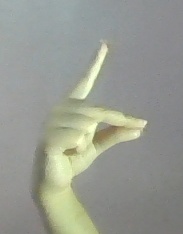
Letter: ta